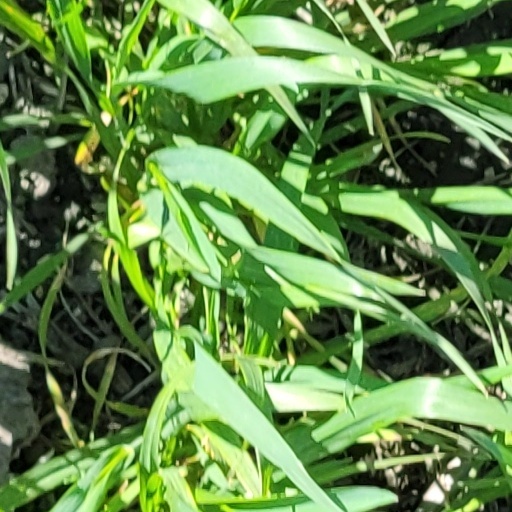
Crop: wheat